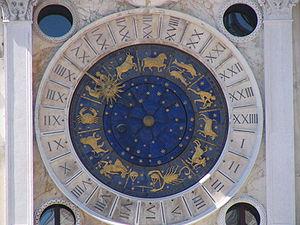
La chronologie des opéras présente sur une échelle de temps les naissance et mort des principaux compositeurs et interprètes d'opéra ainsi que des dates de créations de leurs œuvres et les grands évènements ayant marqués l'histoire de l'opéra entendu ici comme une œuvre destinée à être chantée sur une scène, appartenant à un genre musical vocal classique du même nom et pouvant être considérée comme l’une des formes du théâtre musical occidental regroupées sous l’appellation d’art lyrique.
La chronologie de la musique classique présente sur une échelle de temps les événements constitutifs de l'histoire de la musique classique entendue par convention comme l'ensemble de la musique savante occidentale par opposition à la musique populaire ou à la musique du monde ainsi que les naissance et disparition des acteurs les plus significatifs de ce domaine. La classification musicologique des grandes périodes est organisée en tableaux synoptiques par décennie où sont reportés les éléments considérés comme marquant une période par les musicologues.